1881 Troy Trojans season

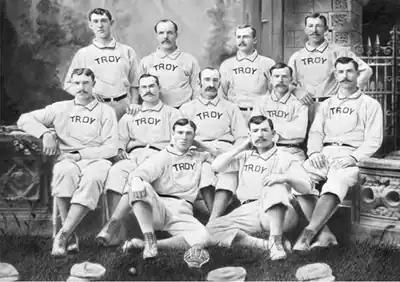
1881 Troy Trojans

"Note: Pos = Position; G = Games played; AB = At bats; H = Hits; Avg. = Batting average; HR = Home runs; RBI = Runs batted in"